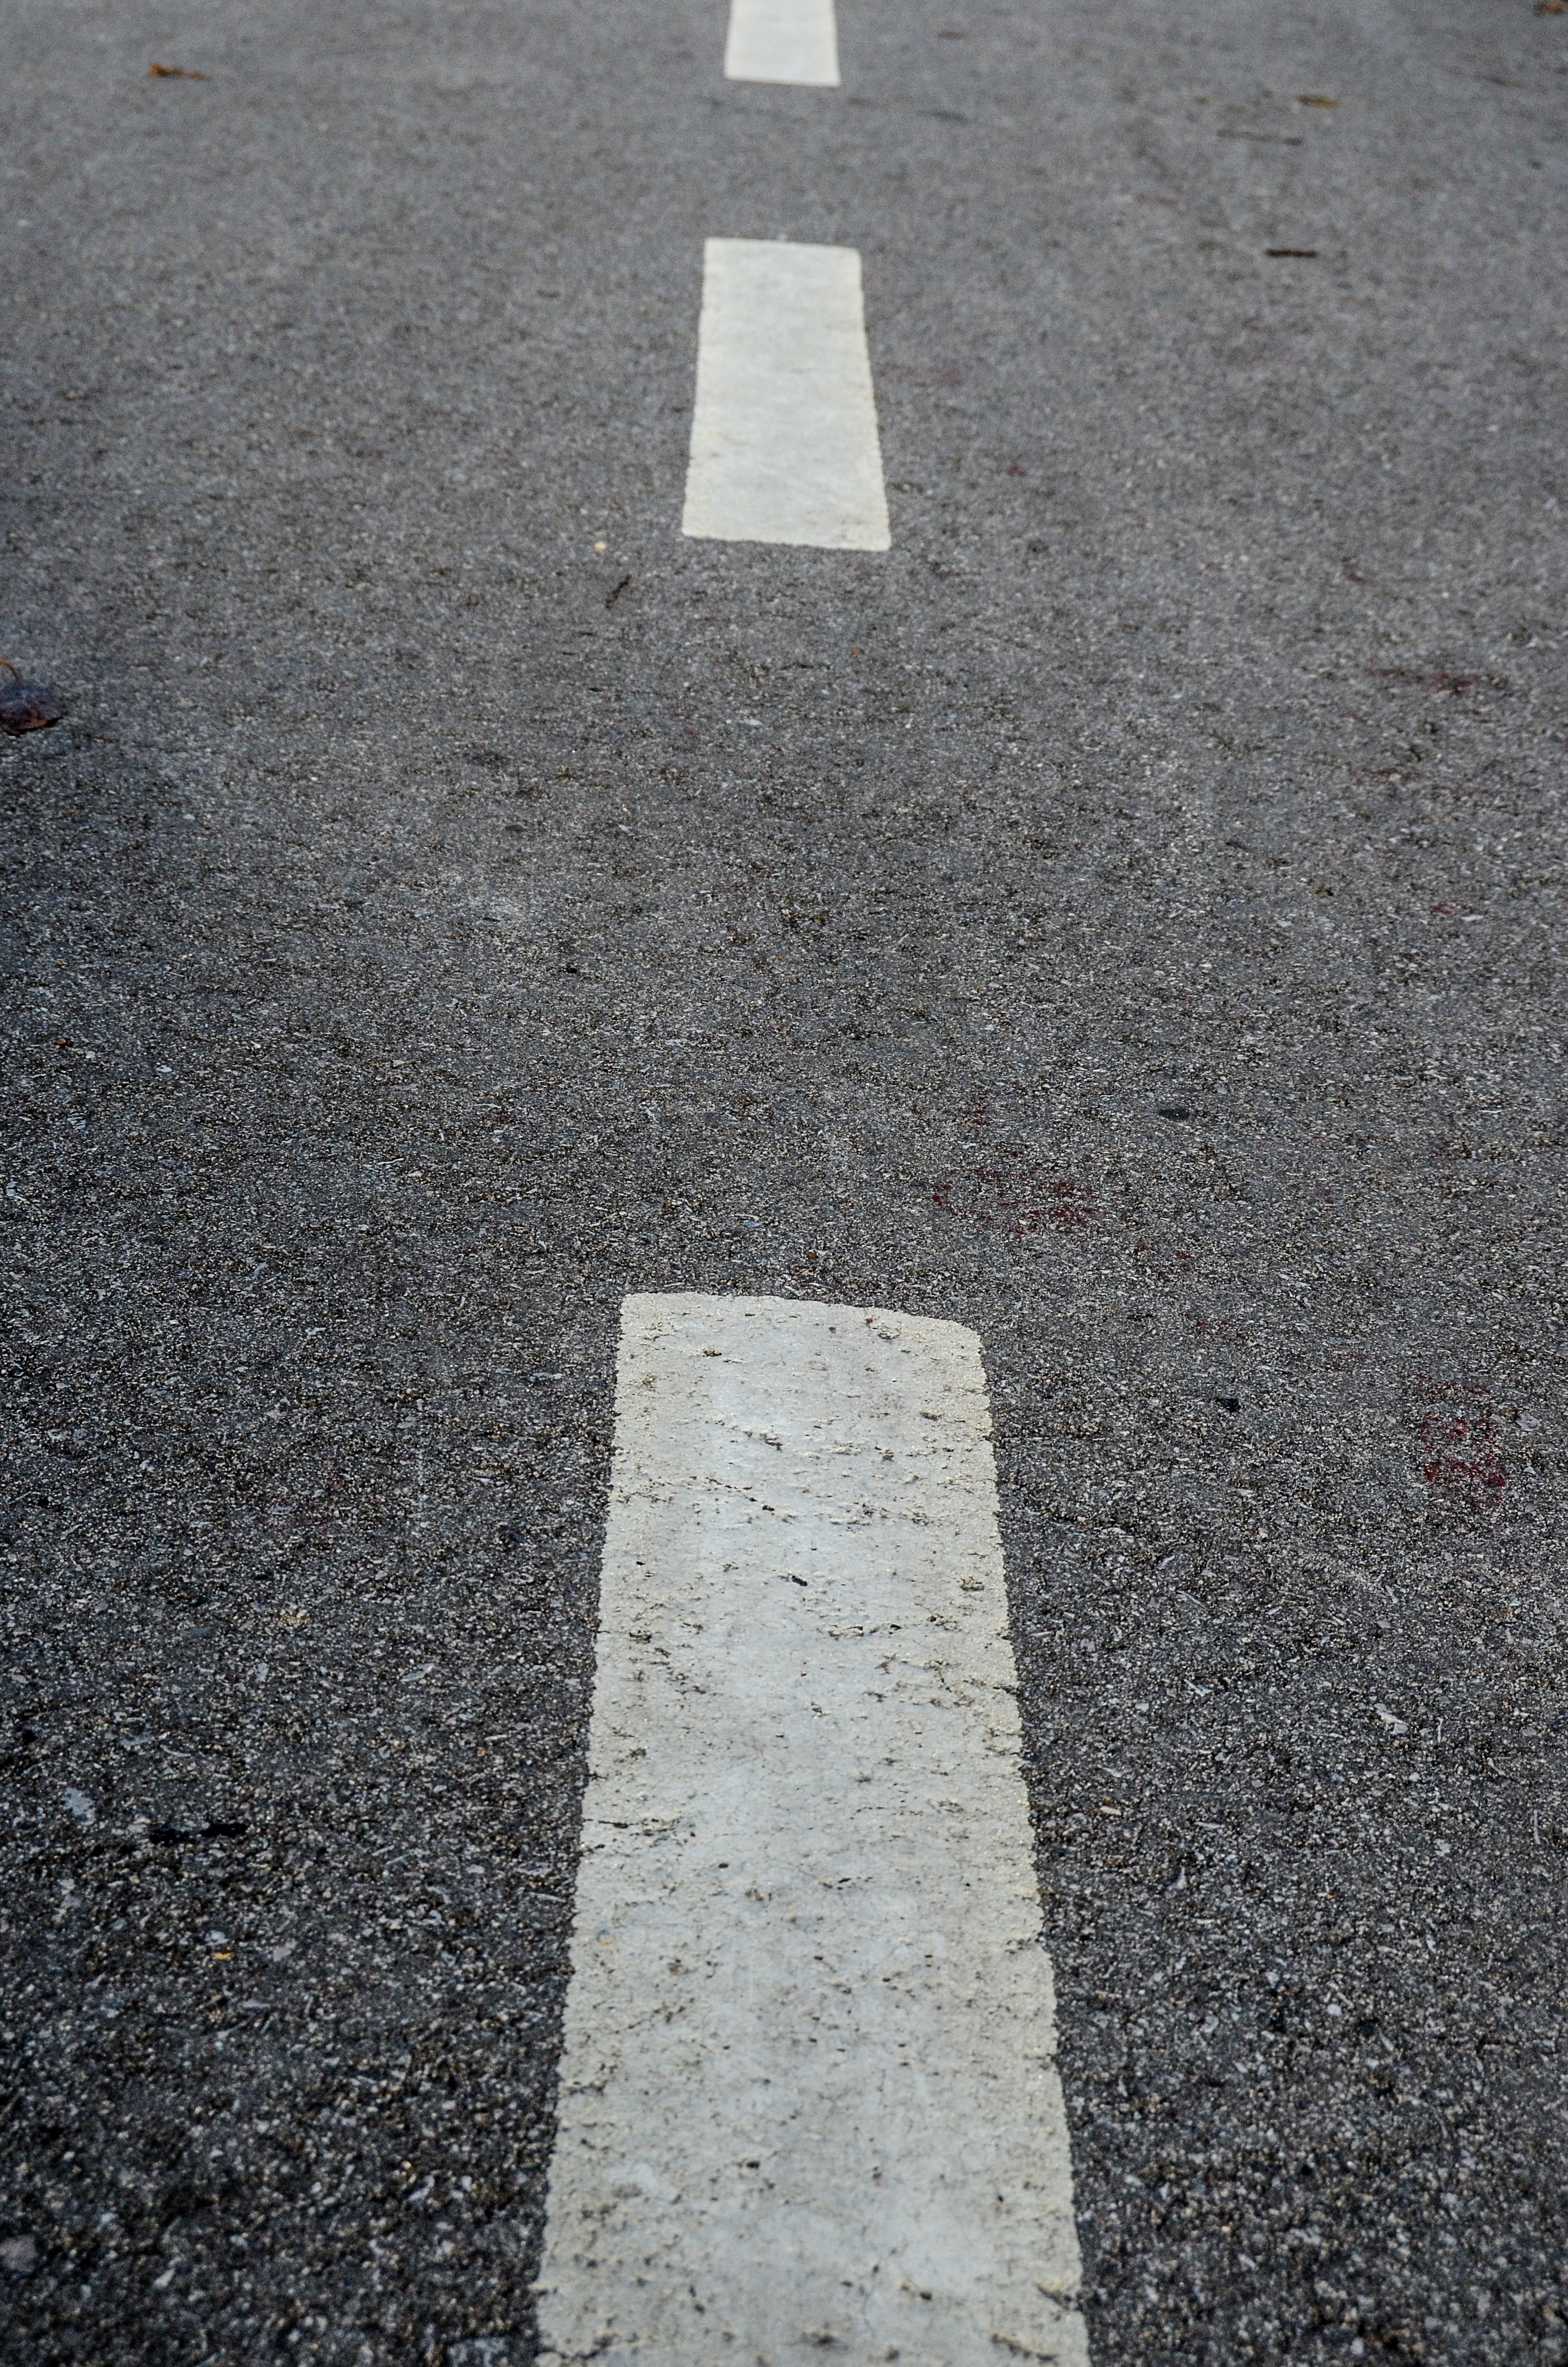
road, texture, sidewalk, asphalt, walkway, line, shadow, lane, memorial, infrastructure, way, the background, pedestrian crossing, road surface, seat belts, nonbuilding structure